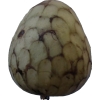
Label: cherimoya